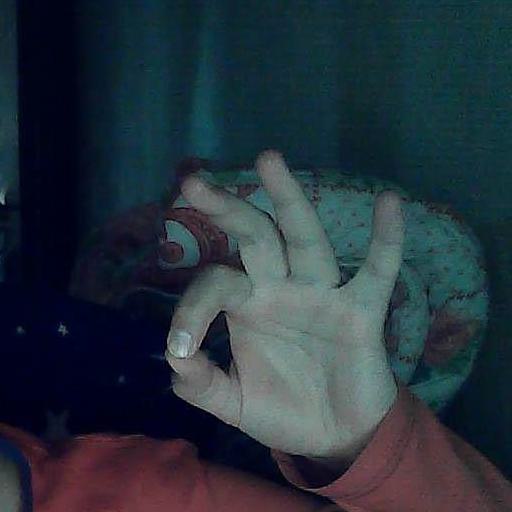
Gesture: ok